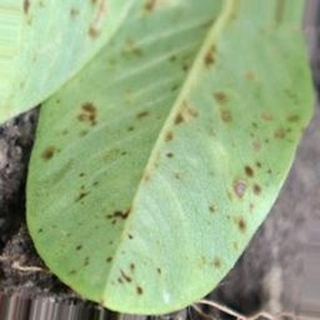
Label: groundnut_rust